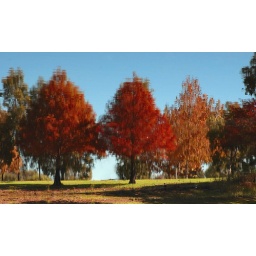
Road closure took me past this lake I never knew existed in suburban Perth.This is the reflection in the water